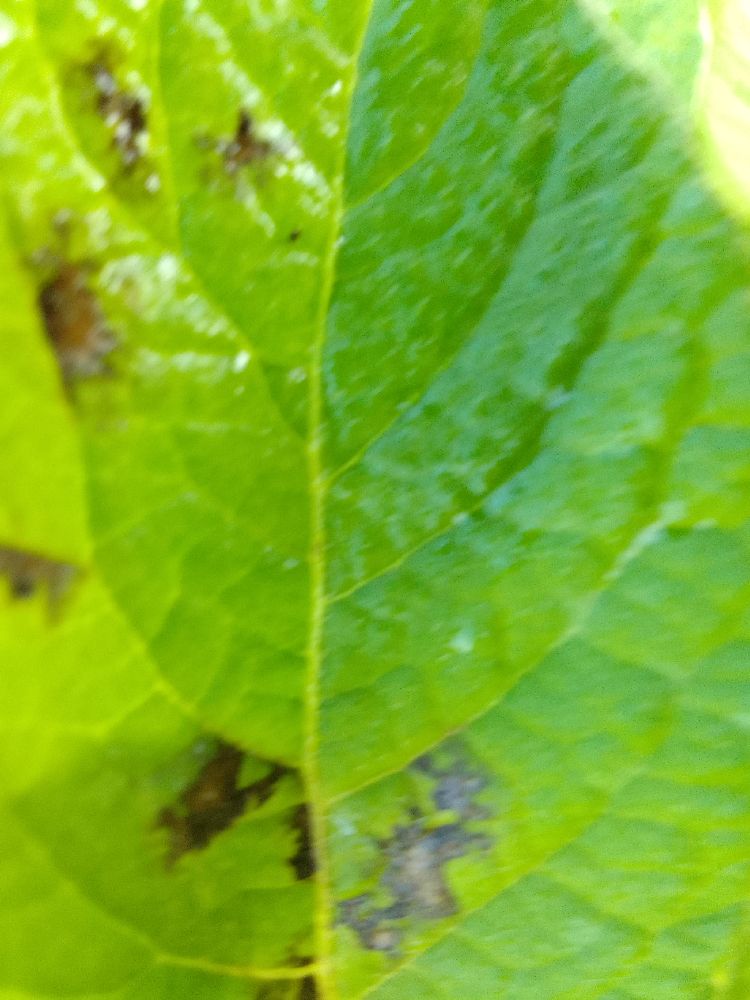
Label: Early blight